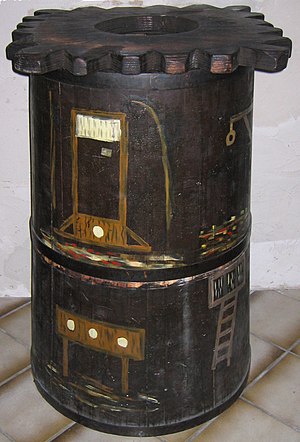
Spansk kappe
En "spansk kappe" fra Freiburg, Tyskland (hvor den kaldtes "schandmantel".
En spansk kappe var et strafferedskab der anvendtes bl.a. i Danmark, indtil 1770'erne hvor Johann Friedrich Struensee stoppede anvendelsen af det.